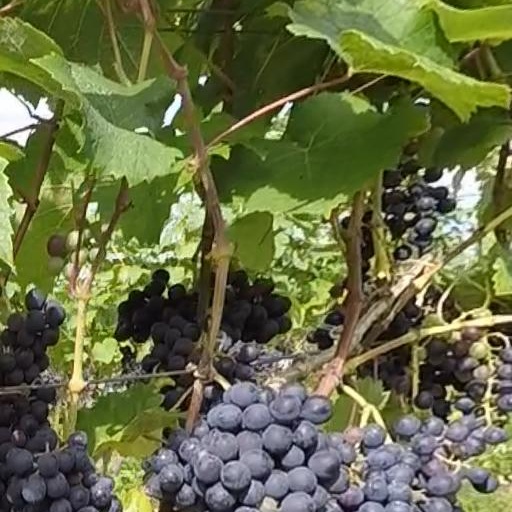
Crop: grape